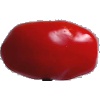
Label: Tomato 2